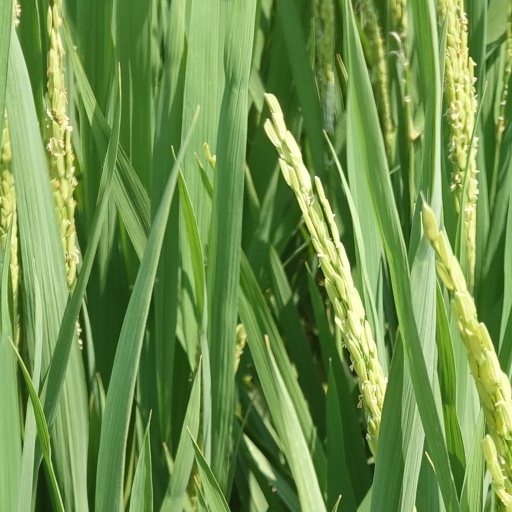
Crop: rice